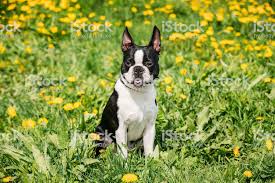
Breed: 230-n000084-Boston_bull